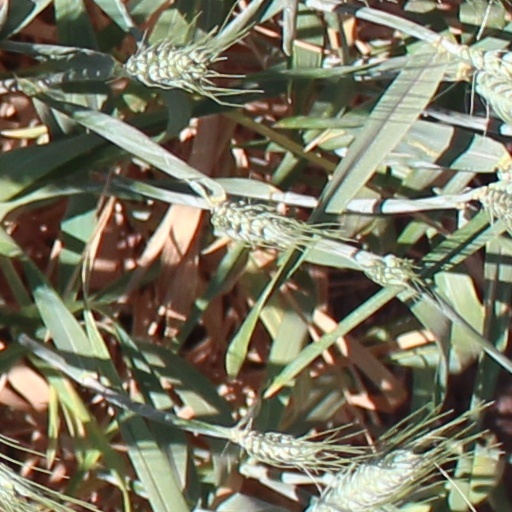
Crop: wheat